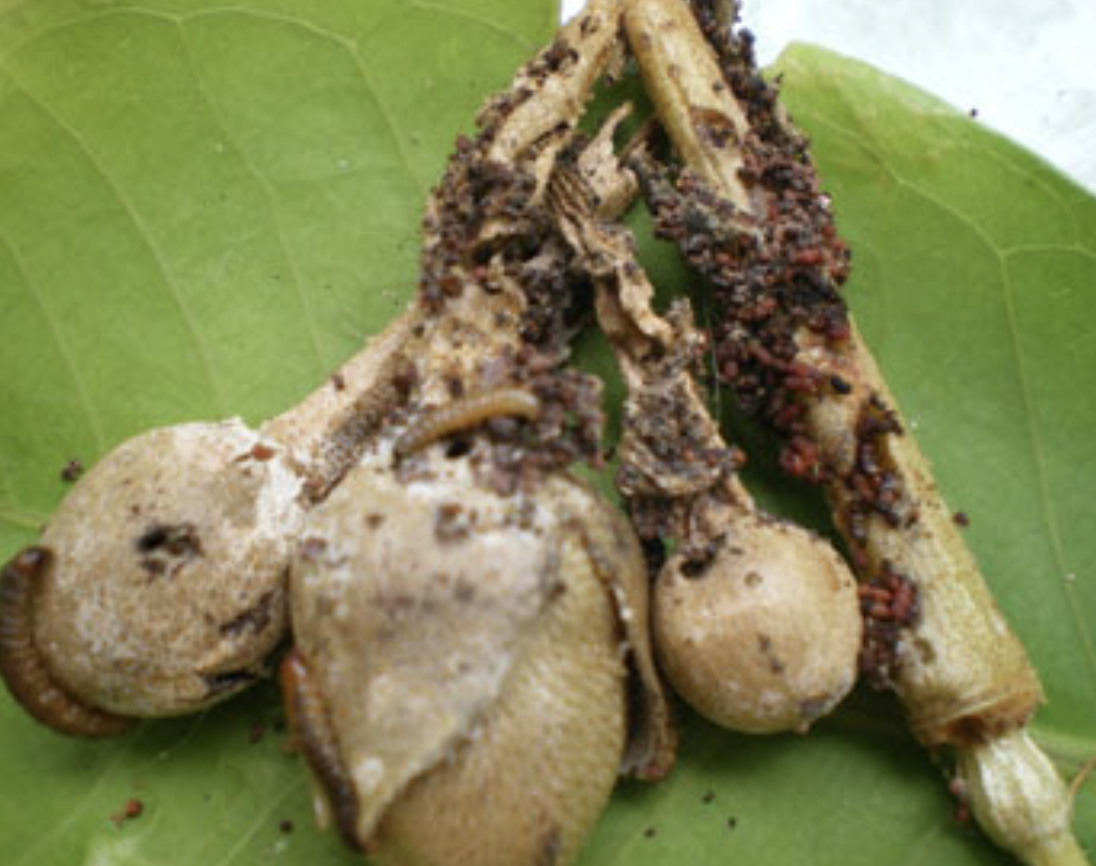
Label: sooty_mold